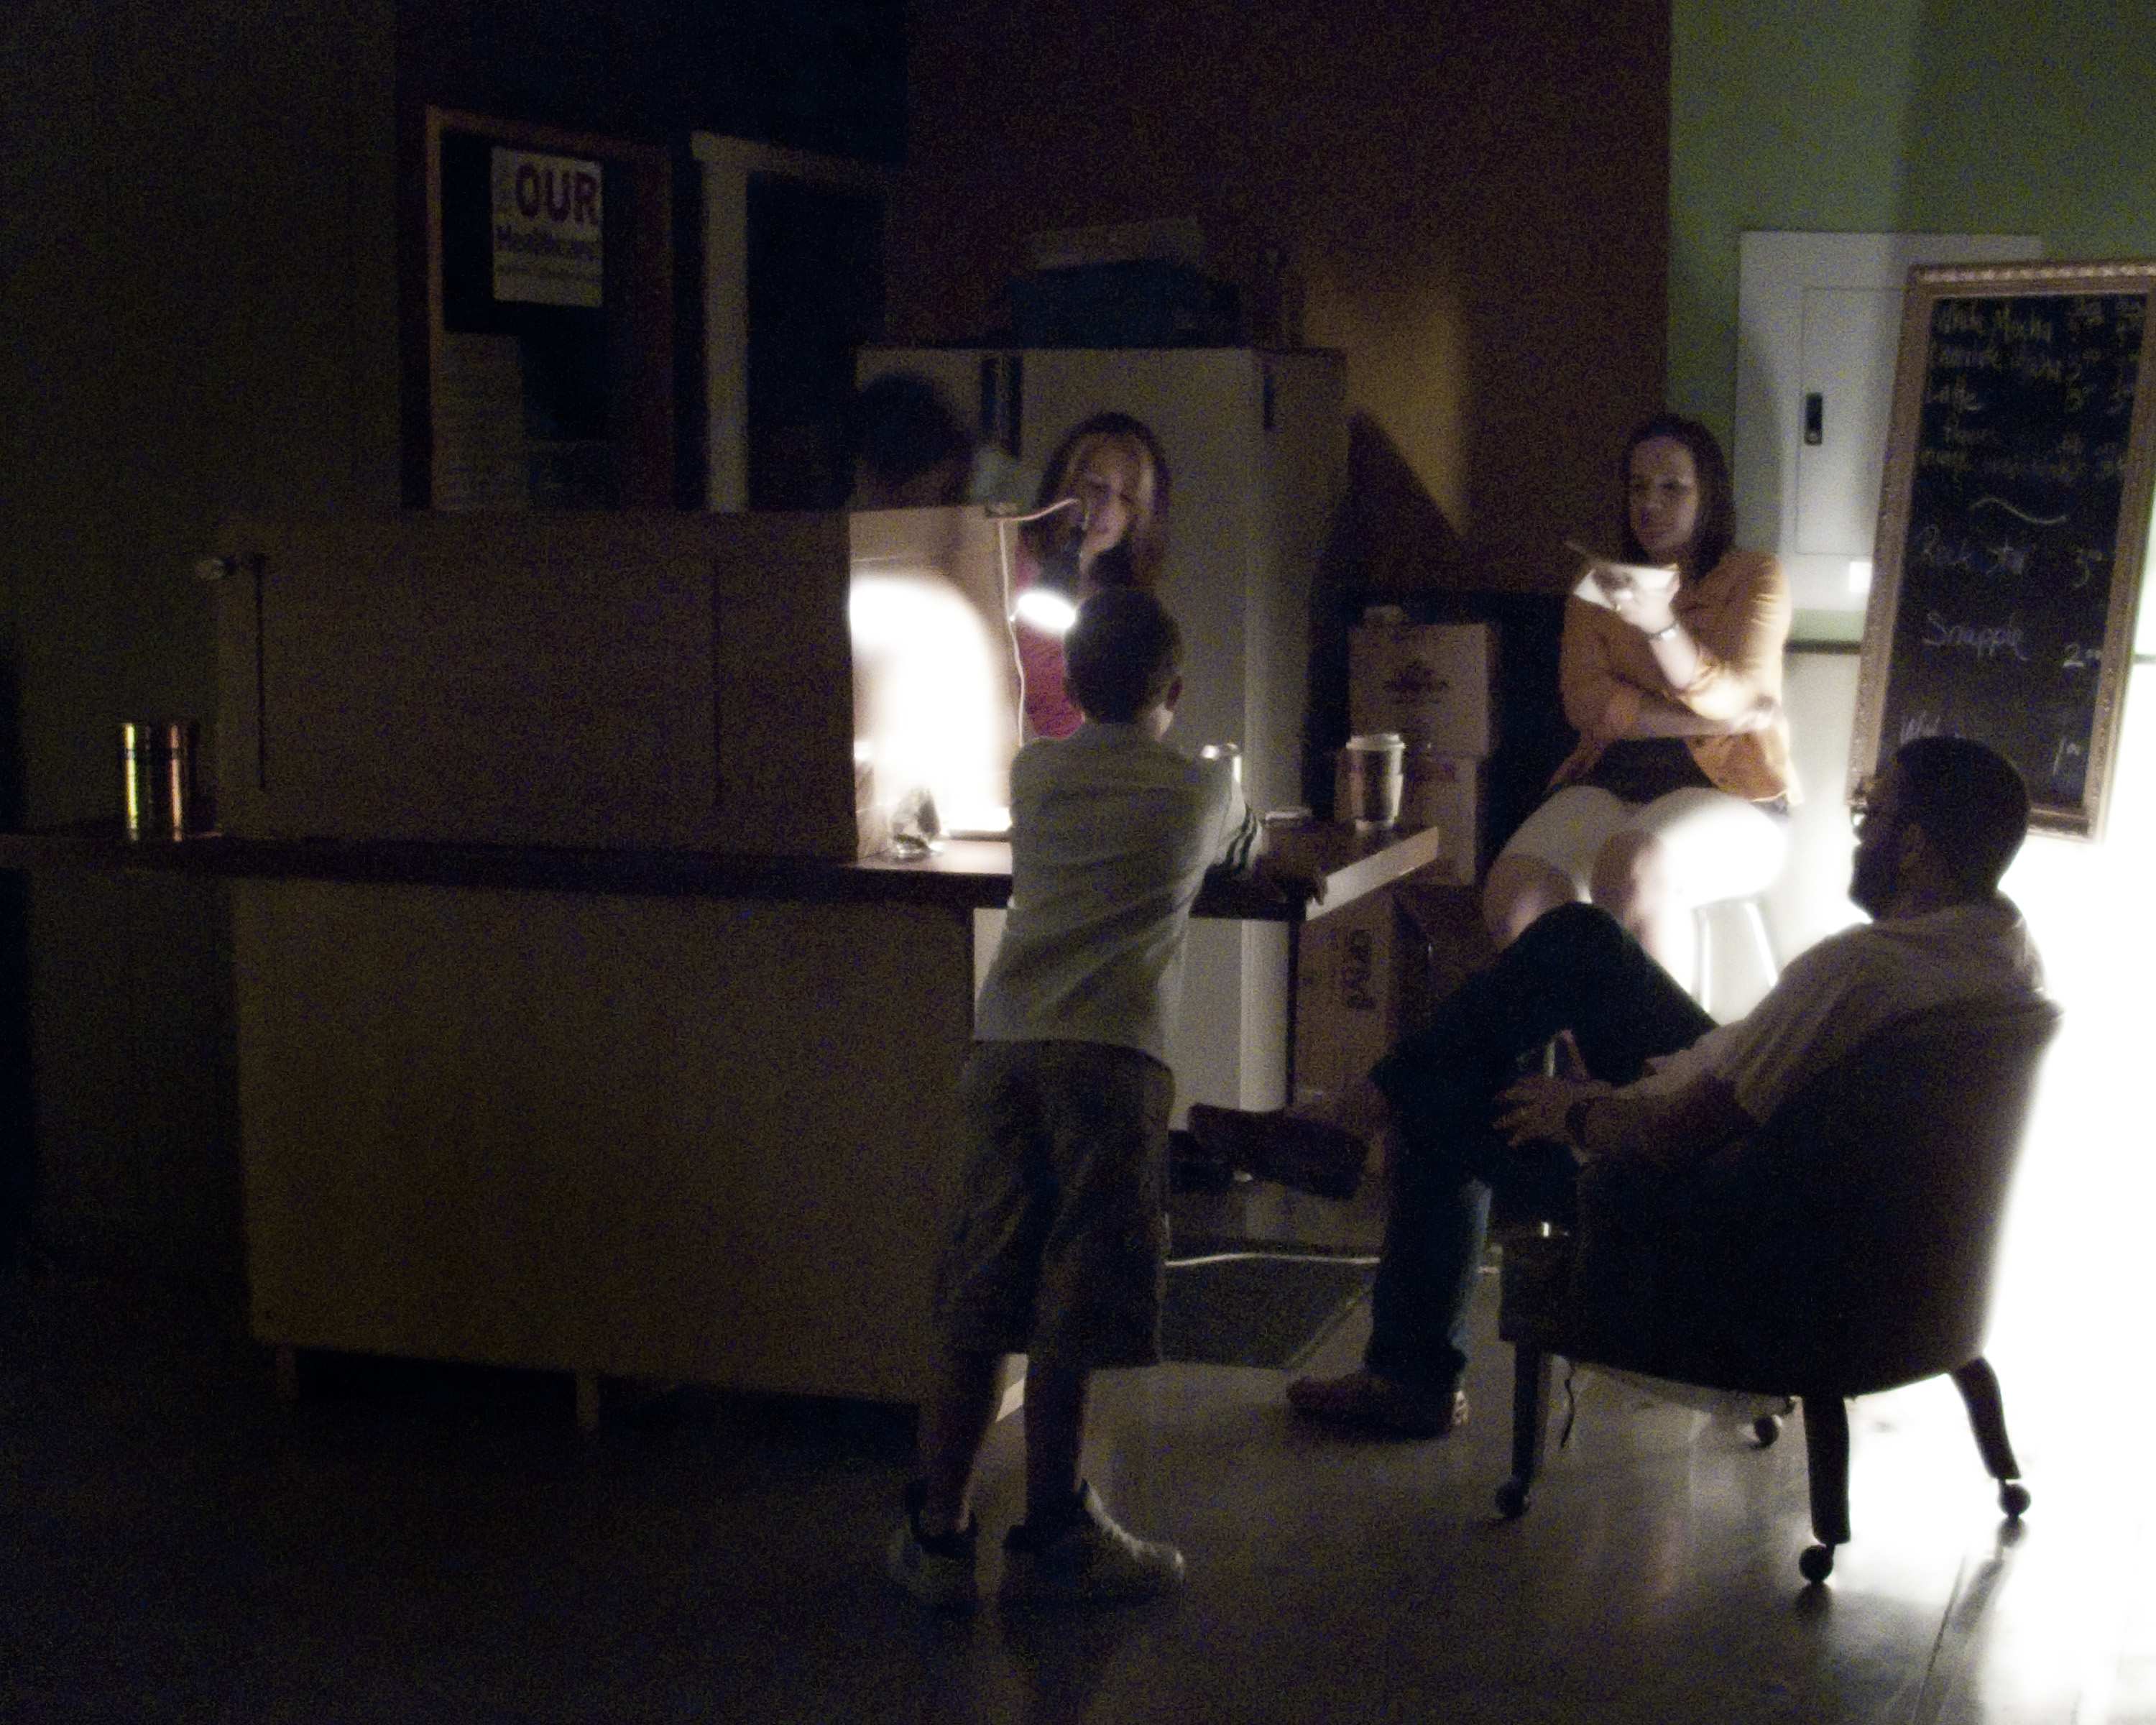
performance art, sacramento, vox, 2ndsaturday, human positions